Friendship

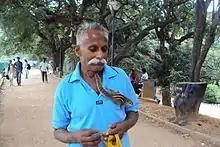
A man with an Indian palm squirrel ("Funambulus palmarum")

In adolescence, friendships become "more giving, sharing, frank, supportive, and spontaneous." Adolescents tend to seek out peers who can provide such qualities in a reciprocal relationship, and to avoid peers whose problematic behavior suggests they may not be able to satisfy these needs. Particular personal characteristics and dispositions are also features sought by adolescents, when choosing whom to begin a friendship with. During adolescence, friendship relationships are more based on similar morals and values, loyalty, and shared interests than those of children, whose friendships stem from being in the same vicinity and access to playthings.